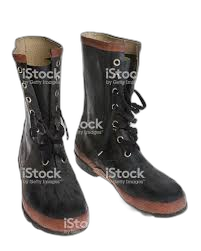
Waste category: shoes